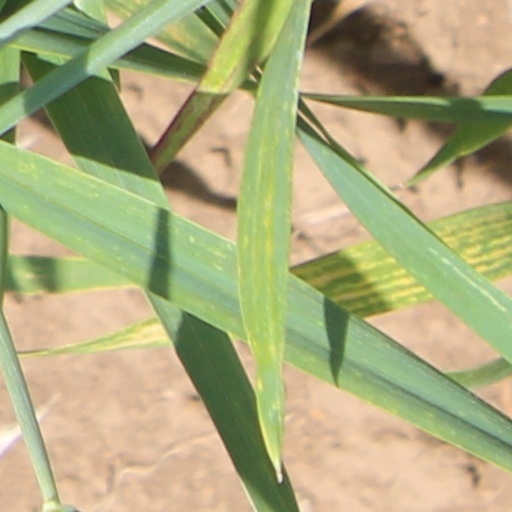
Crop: wheat